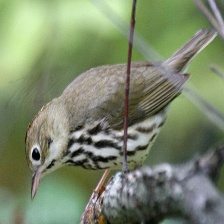
Species: OVENBIRD
Scientific name: SEIURUS AUROCAPILLA